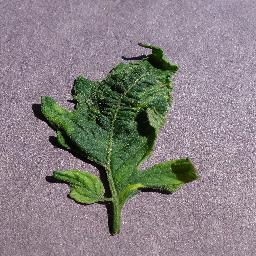
Label: Tomato___Tomato_mosaic_virus